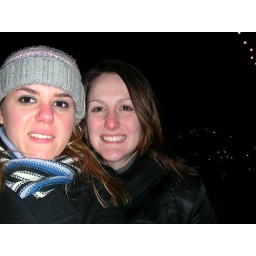
in front of tower bridge again